Christopher W. Grady

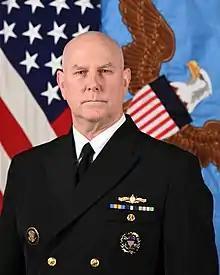
Official portrait, 2021

Christopher Watson Grady (born 28 November 1962) is a United States Navy admiral who is currently serving as the 12th vice chairman of the Joint Chiefs of Staff since 20 December 2021. From 21 February 2025 to 11 April 2025, Grady served in the position of acting Chairman of the Joint Chiefs of Staff.